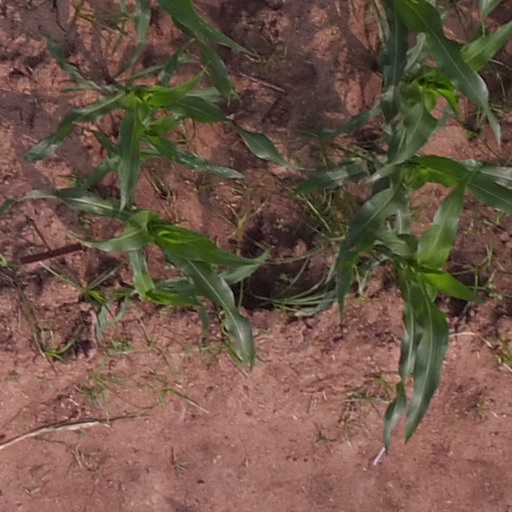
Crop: maize; corn